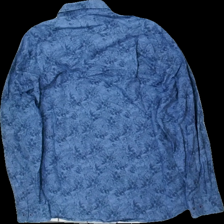
View: back
Type: Shirt
Category: Men
Brand: Dressman
Colors: Blue
Material: 100% bomull
Pattern: Floral print
Cut: Regular
Size: 44
Season: All
Damage: skrynklig
Damage location: middle center
Price range: <50
Recommended usage: Reuse
Description: skjorta med blommigt mönster